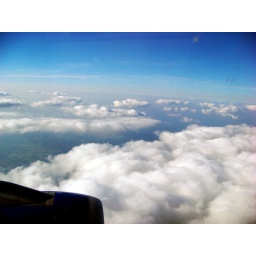
flying above the cloud layer